China Hotel

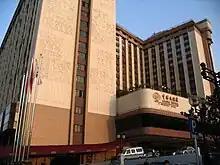
China Hotel

China Hotel is a 5-star hotel in Guangzhou, Guangdong, China.